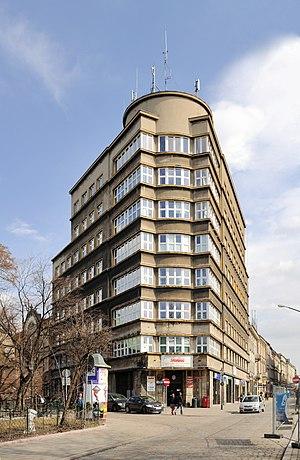
La maison KKO (siège de la banque municipale) à Cracovie, en Pologne. Polski: Budynek Komunalnej Kasy Oszczędnościowej (KKO) w Krakowie. Українська: Будинок Комунальної ощадної каси на площі Щепанській у Кракові. Збудований у 1933—1936 роках. Архітектори Фридерик Таданір (1892—1960) і Стефан Строєк.